American Association of Lutheran Churches

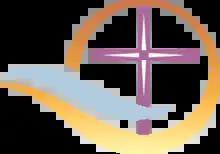

The American Association of Lutheran Churches (AALC, also known as The AALC or TAALC) is a Lutheran church body based in the United States. It was formed on November 7, 1987, as a continuation of the American Lutheran Church denomination, the majority of which merged with the Lutheran Church in America and the Association of Evangelical Lutheran Churches to form the Evangelical Lutheran Church in America. The AALC offices were originally in Bloomington, Minnesota. The national office moved to Fort Wayne, Indiana, in 2007, and to Saint Paul, Minnesota, in 2022. In 2008, it had 67 congregations, with about 16,000 members. In 2020, the denomination listed 59 congregations. Its current Presiding Pastor is the Rev. Dr. Cary G. Larson.